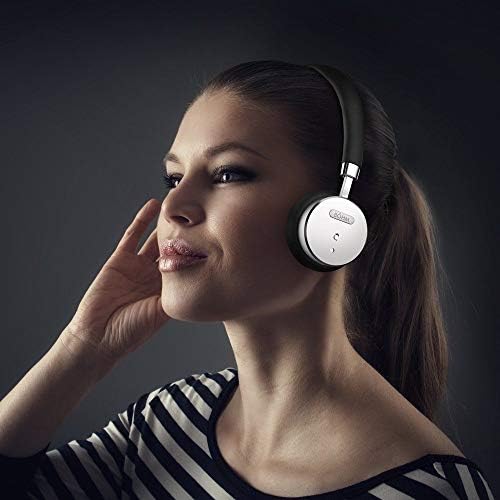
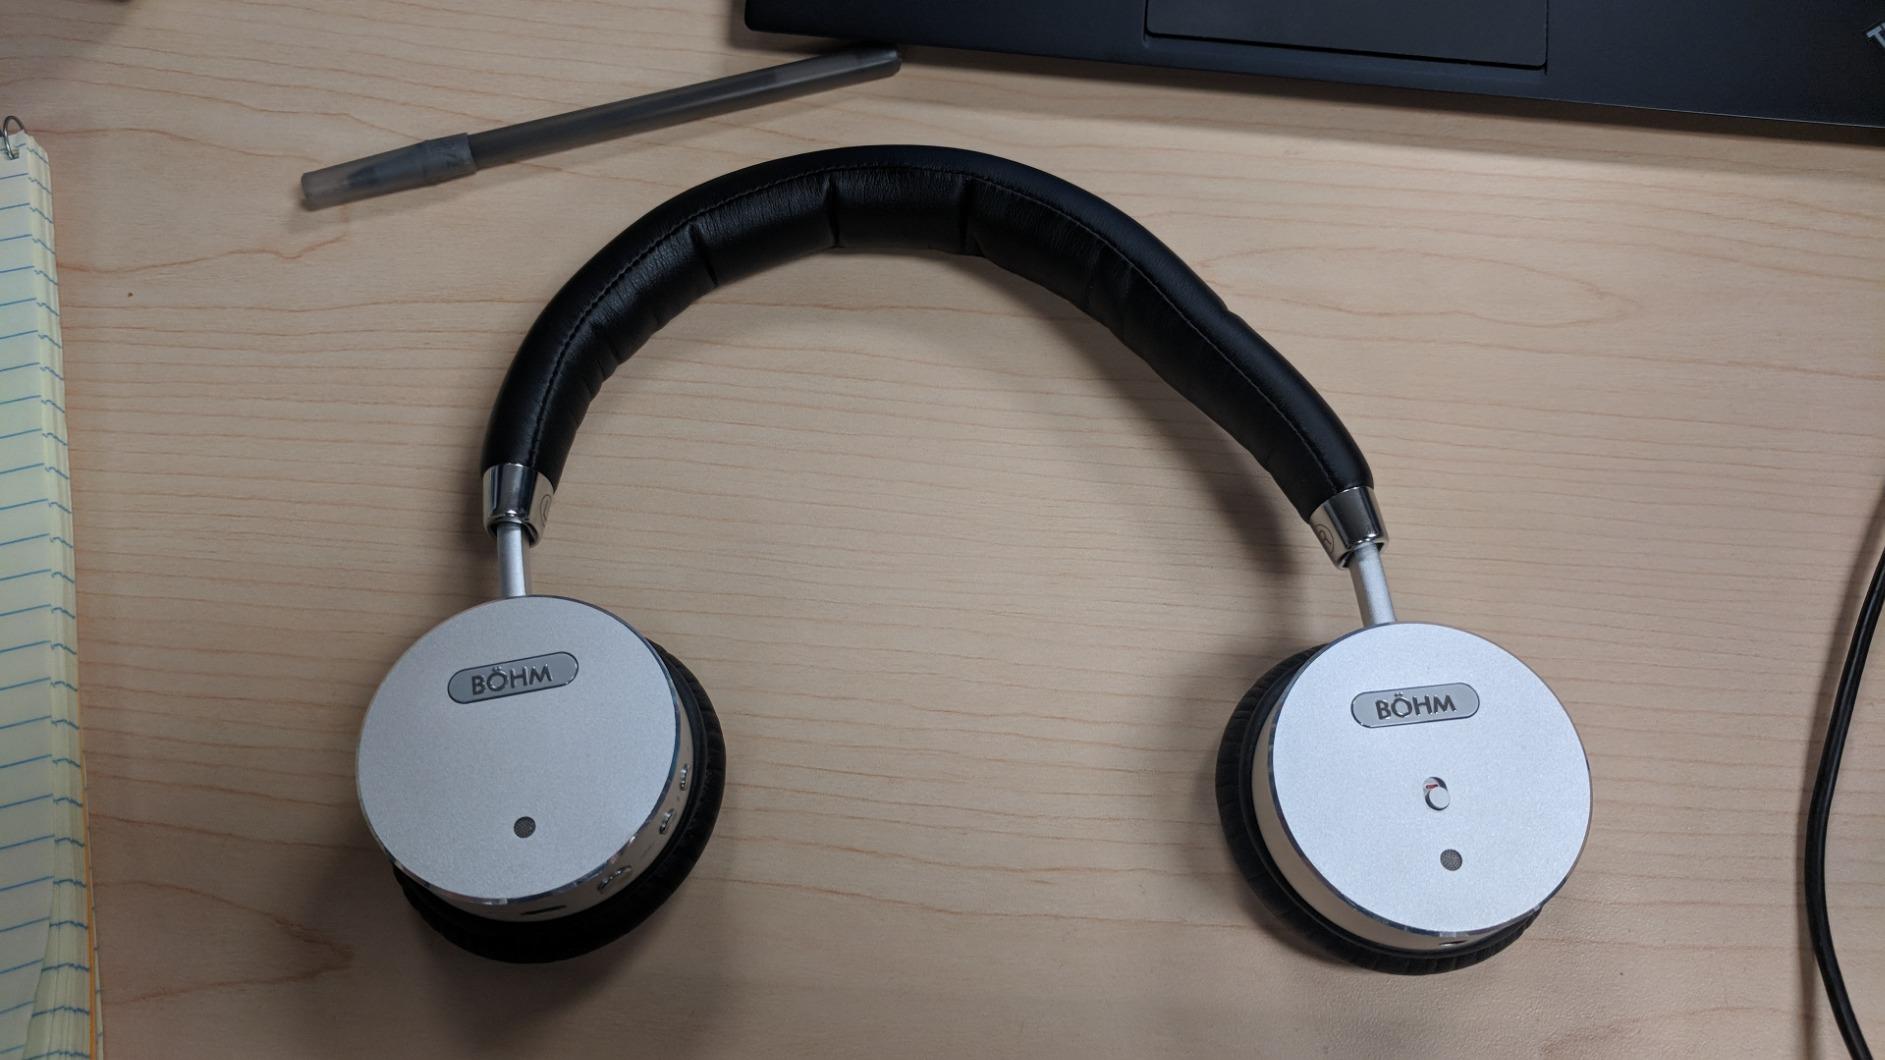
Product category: headphones
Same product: yes